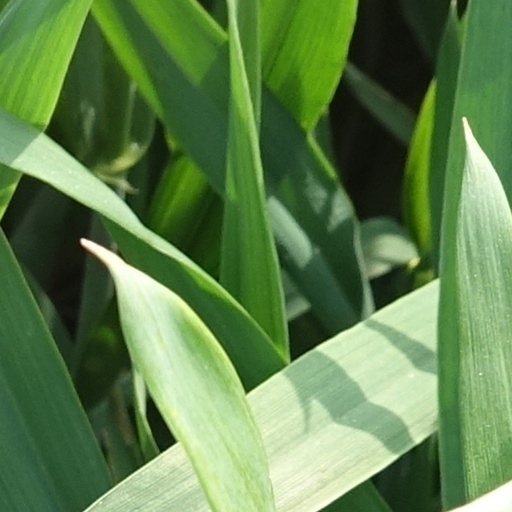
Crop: wheat